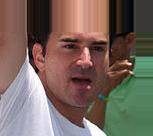
Age: 53